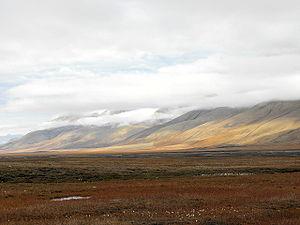
Le désert arctique est une écorégion terrestre définie par le Fonds mondial pour la nature, qui recouvre plusieurs îles de l'Océan Arctique : la partie septentrionale de la Nouvelle-Zemble, les archipels de Terre du Nord, François-Joseph et Svalbard, ainsi que l'Île aux Ours, Jan Mayen, Ouchakov et Vizé. Il fait partie du biome de la toundra dans l'écozone paléarctique.